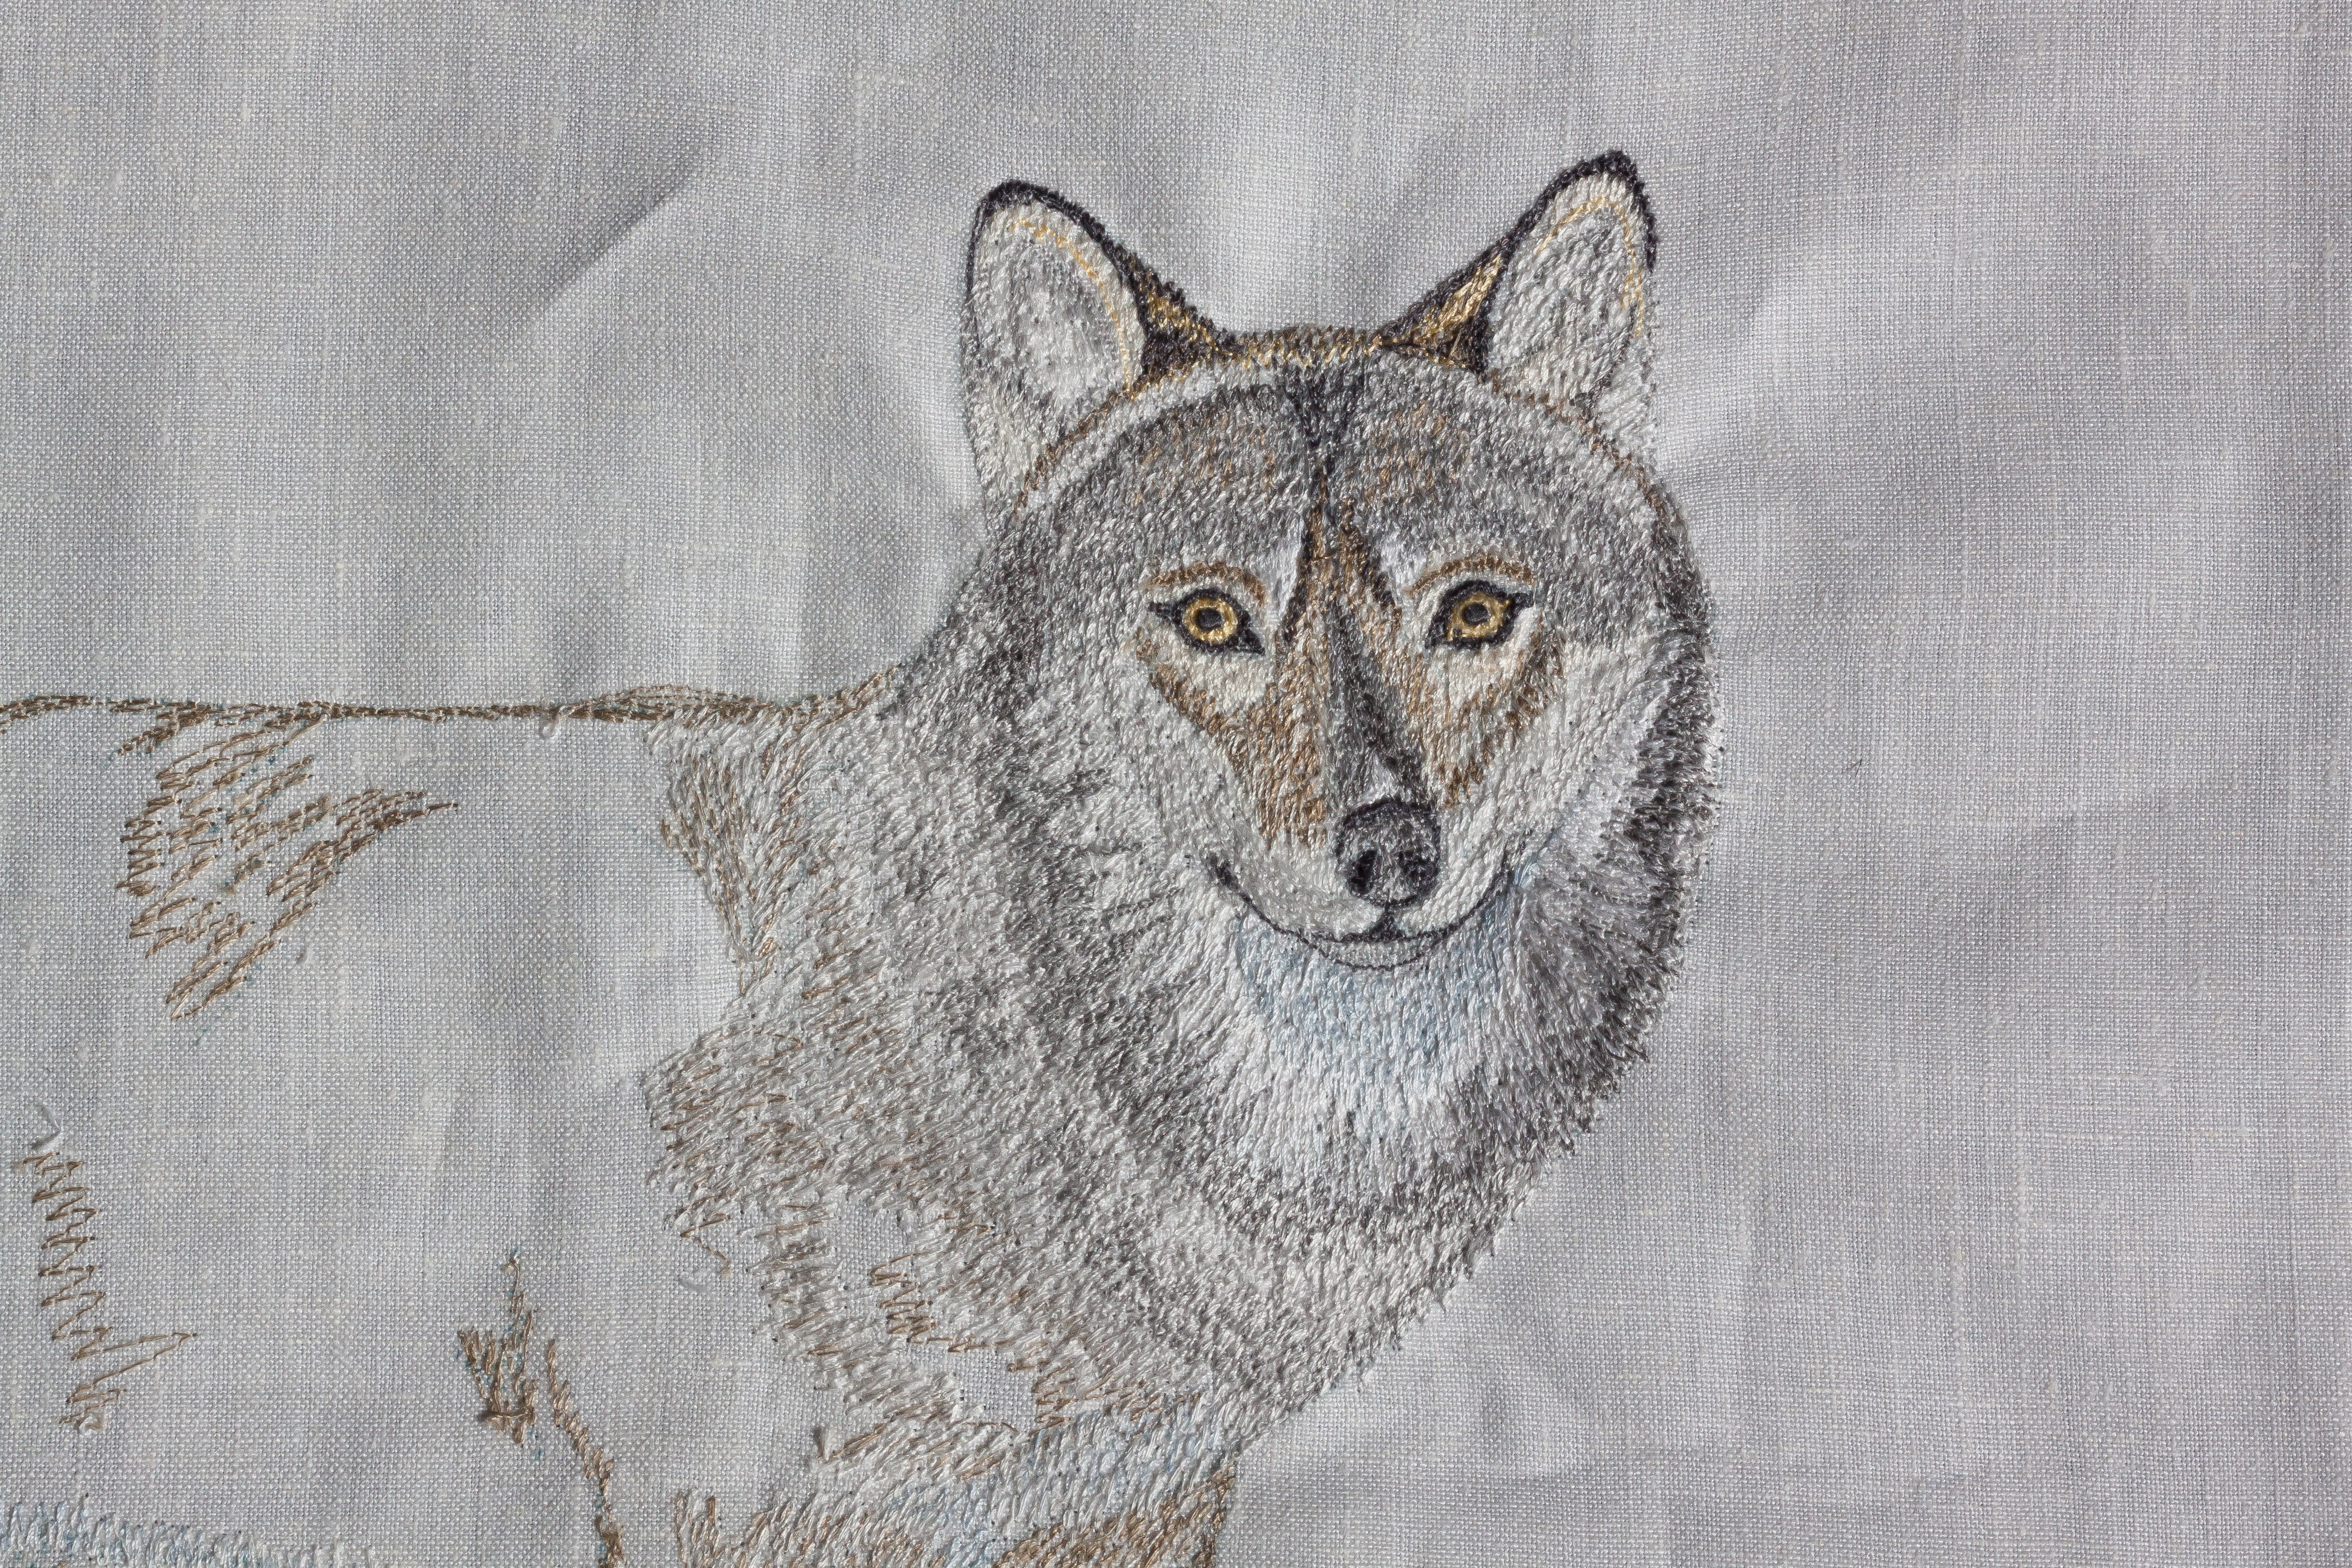
mammal, wolf, coyote, fauna, painting, sewing machine, sketch, drawing, design, vertebrate, embroidery, fairy tales, dog like mammal